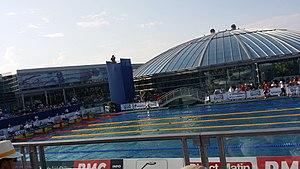
Photo prise à l'Open de France de natation
L'Open de France de natation est une manifestation sportive de natation organisée pour la première fois en août 2007. La compétition est organisée par la Fédération française de natation et la Ligue européenne de natation.
Dans l'agglomération de Vichy, le stade aquatique est un équipement sportif, habilité pour la pratique de la natation, situé sur la commune de Bellerive-sur-Allier, dans le département de l'Allier en région Auvergne-Rhône-Alpes. Géré à l'origine par la communauté d'agglomération de Vichy Val d'Allier, puis par Vichy Communauté, il est ouvert au public depuis le 21 mars 2008.